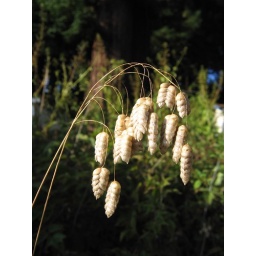
Back from California : pot pourri of some picture taken by my son and me